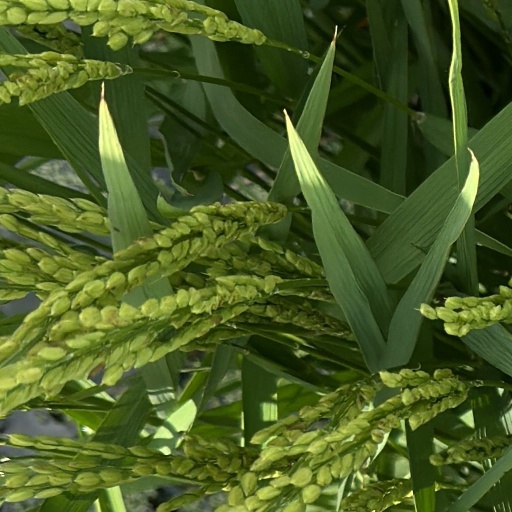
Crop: rice